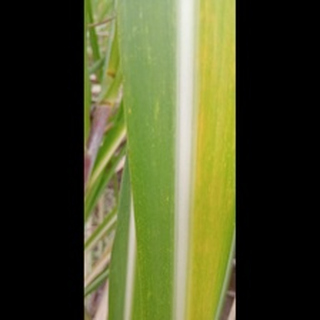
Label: sugarcane_yellow_leaf_disease